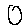
Label: 0